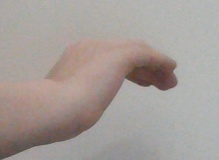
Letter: haa